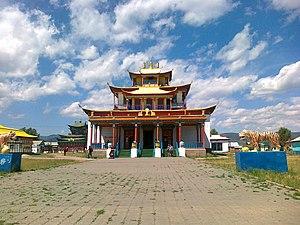
Le datsan d'Ivolguinsk est le temple bouddhiste situé en Bouriatie à 23 km d'Oulan-Oude, près du village de Verkhniaïa Ivolga.